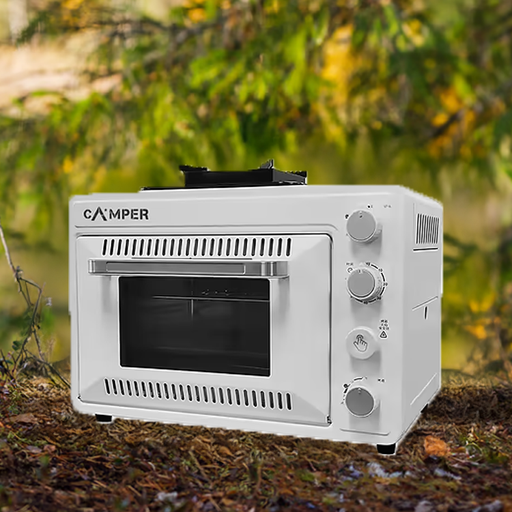
קטגוריה: נסיעות טיולים ופנאי
תיאור: תנור וכיריים לקמפינג בצבע כסף